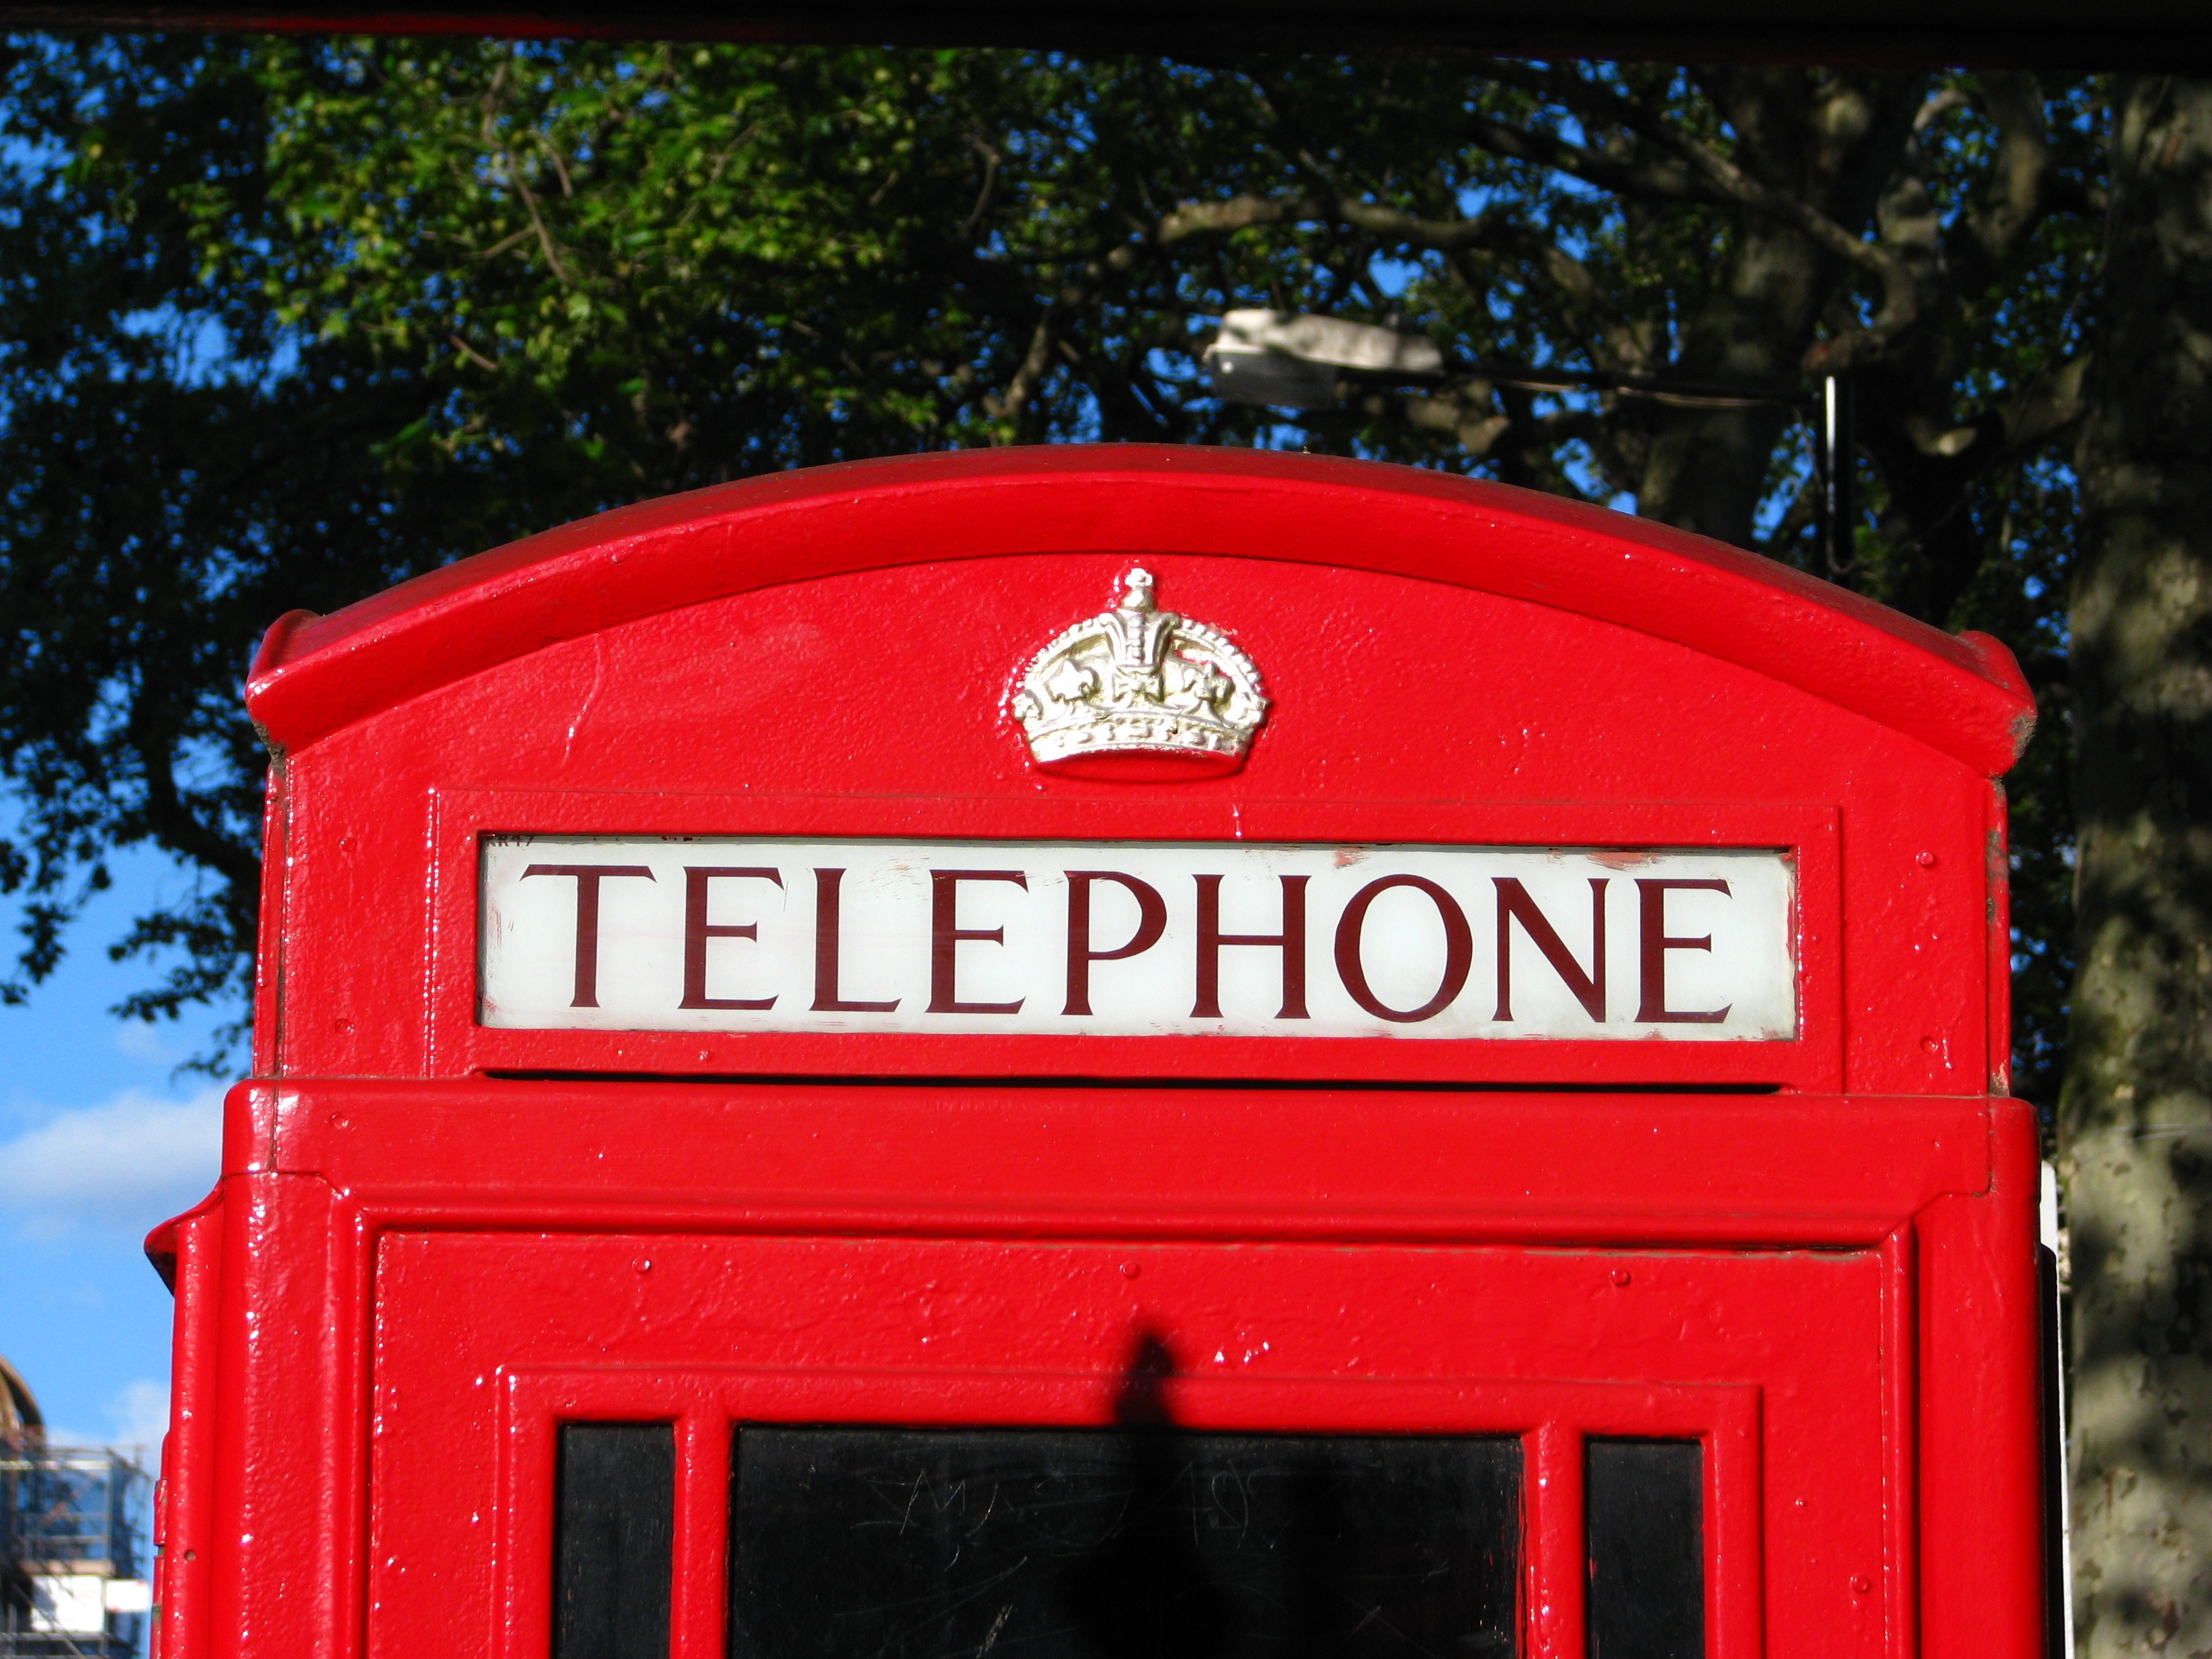
sign, red, telephone, uk, london, booth, post box